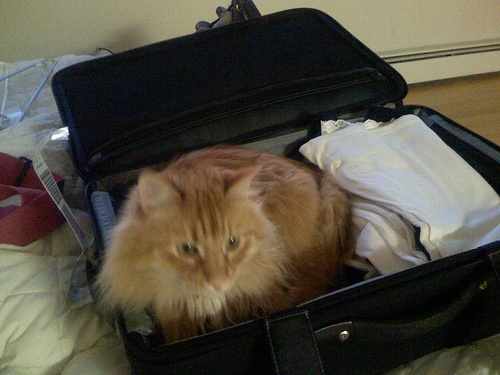
There is a cat that is sitting in a luggage
An orange cat sits in a large suitcase.
a cat is sitting in a suitcase with some clothing
A large orange fluffy cat sitting in a  piece of luggage.
A cat sitting in a suitcase with some cloths.